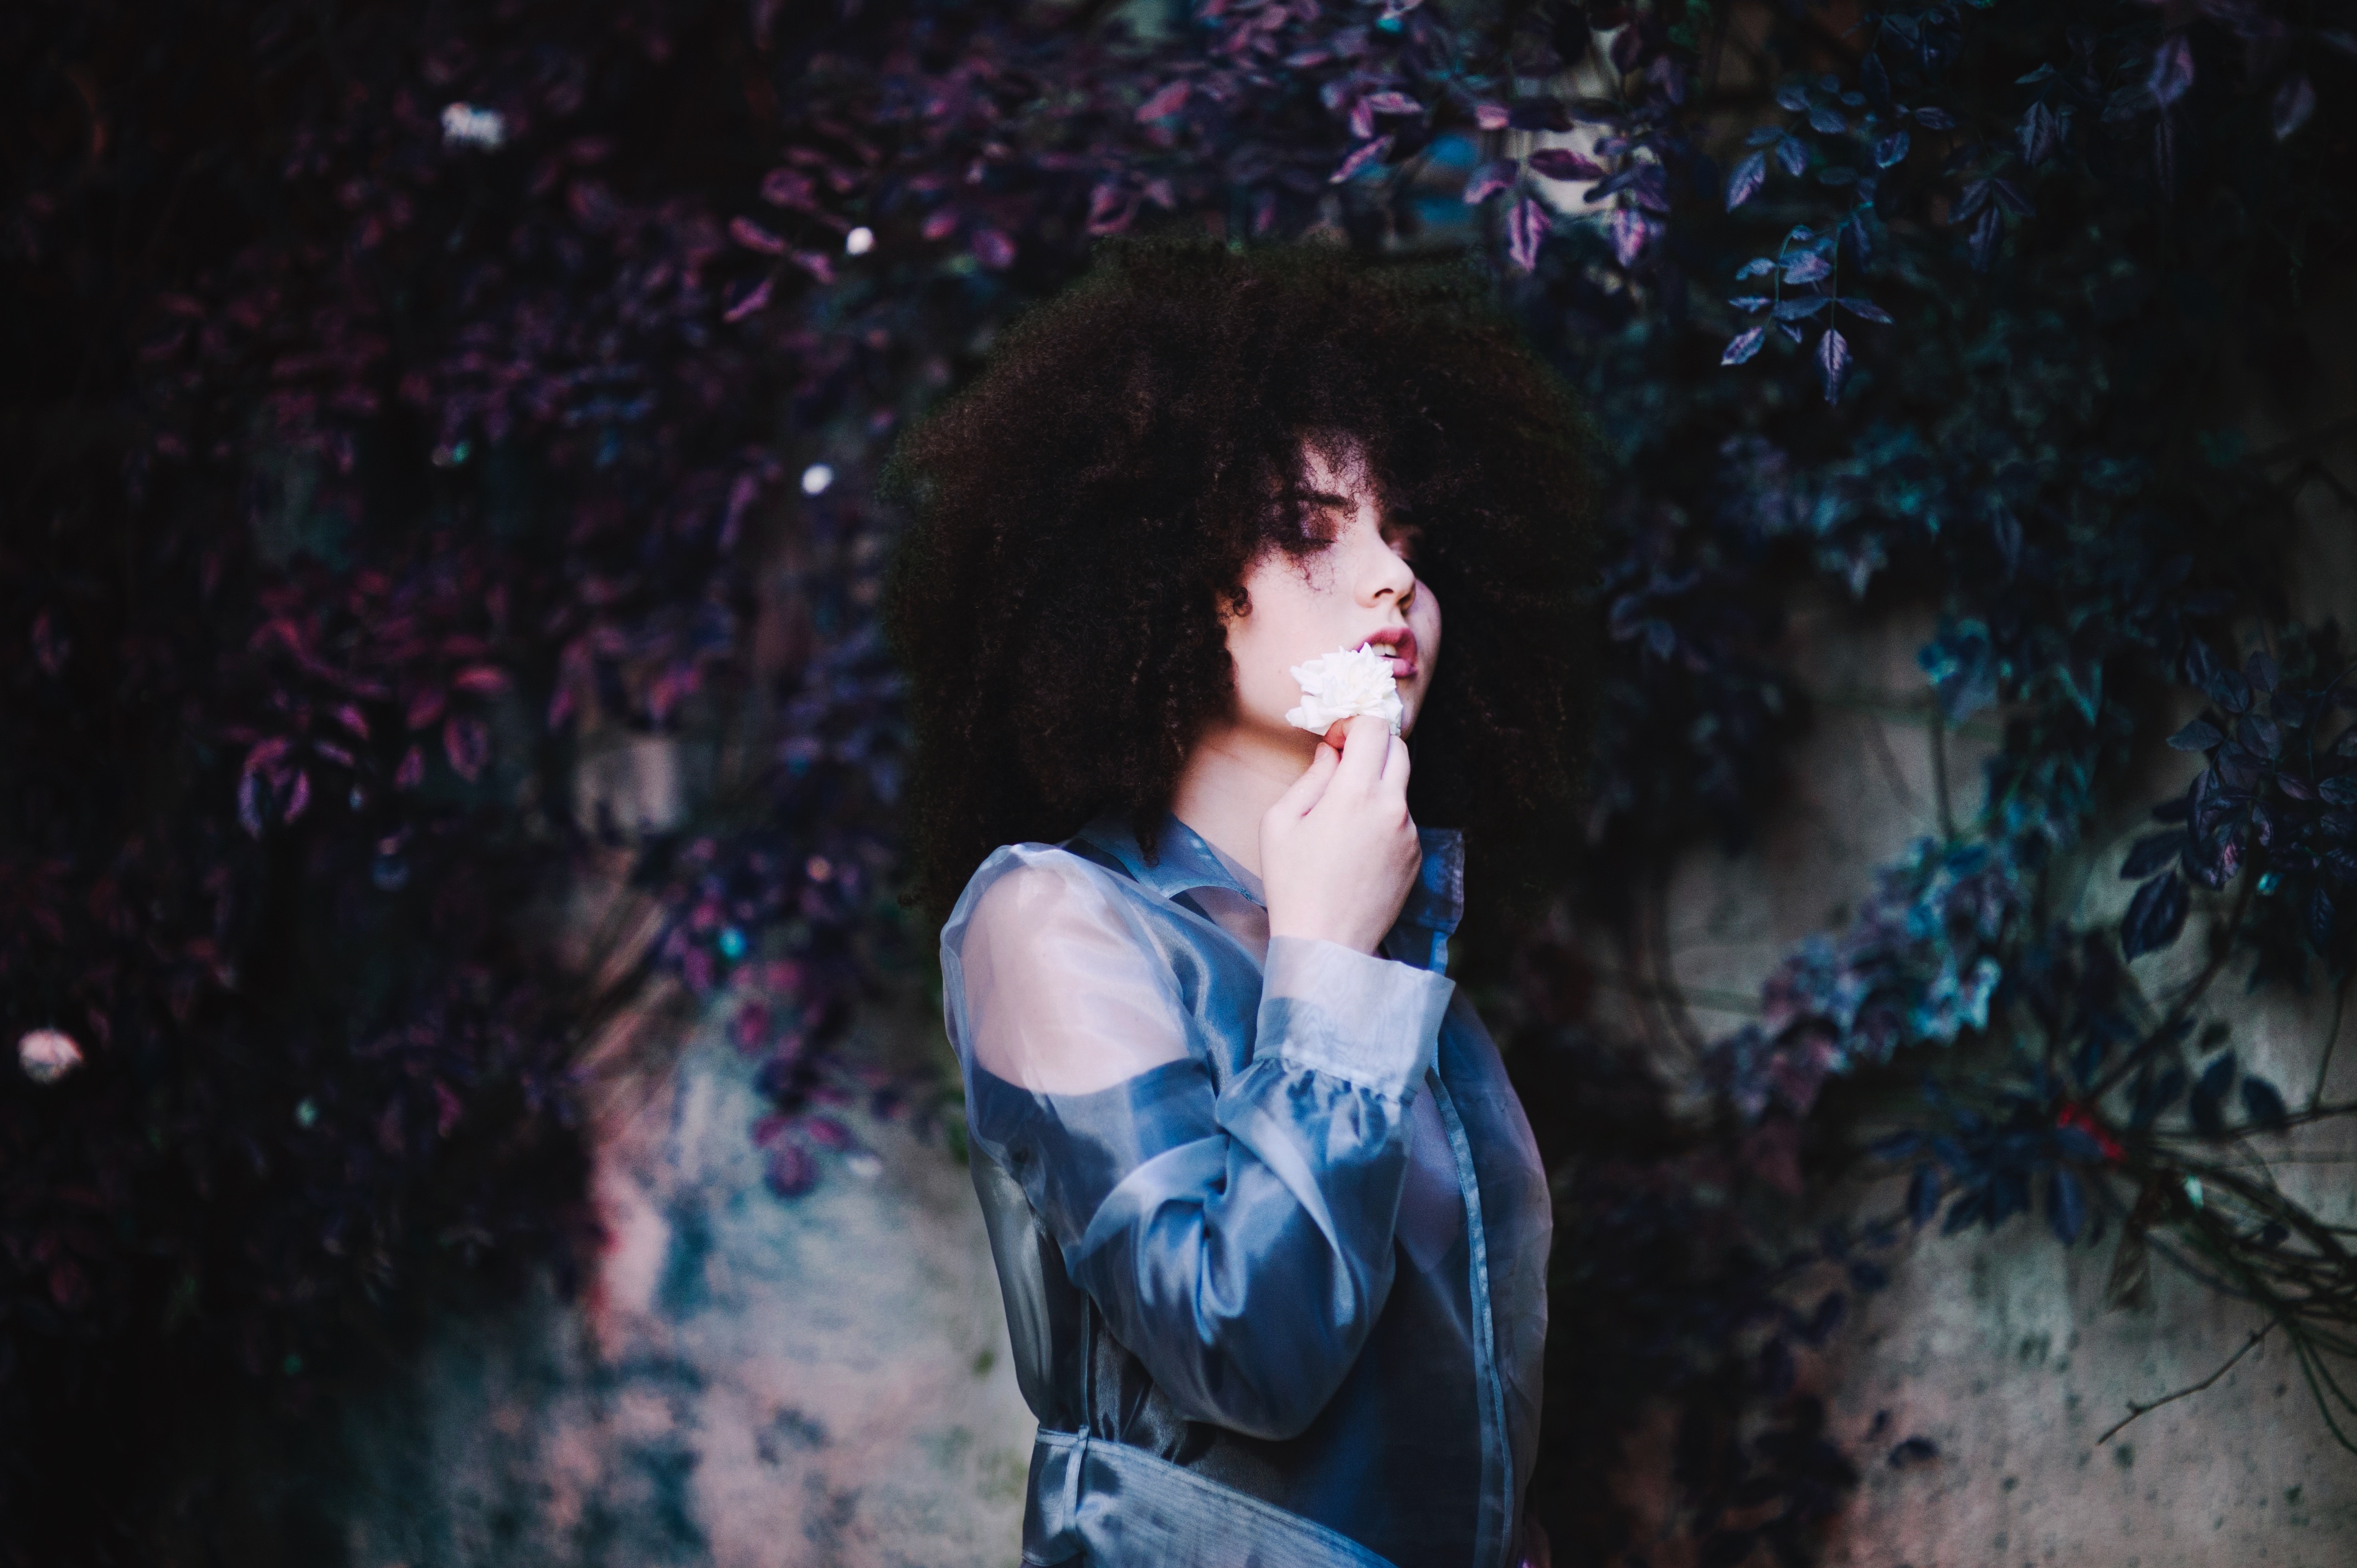
darkness, blue, stage, singing